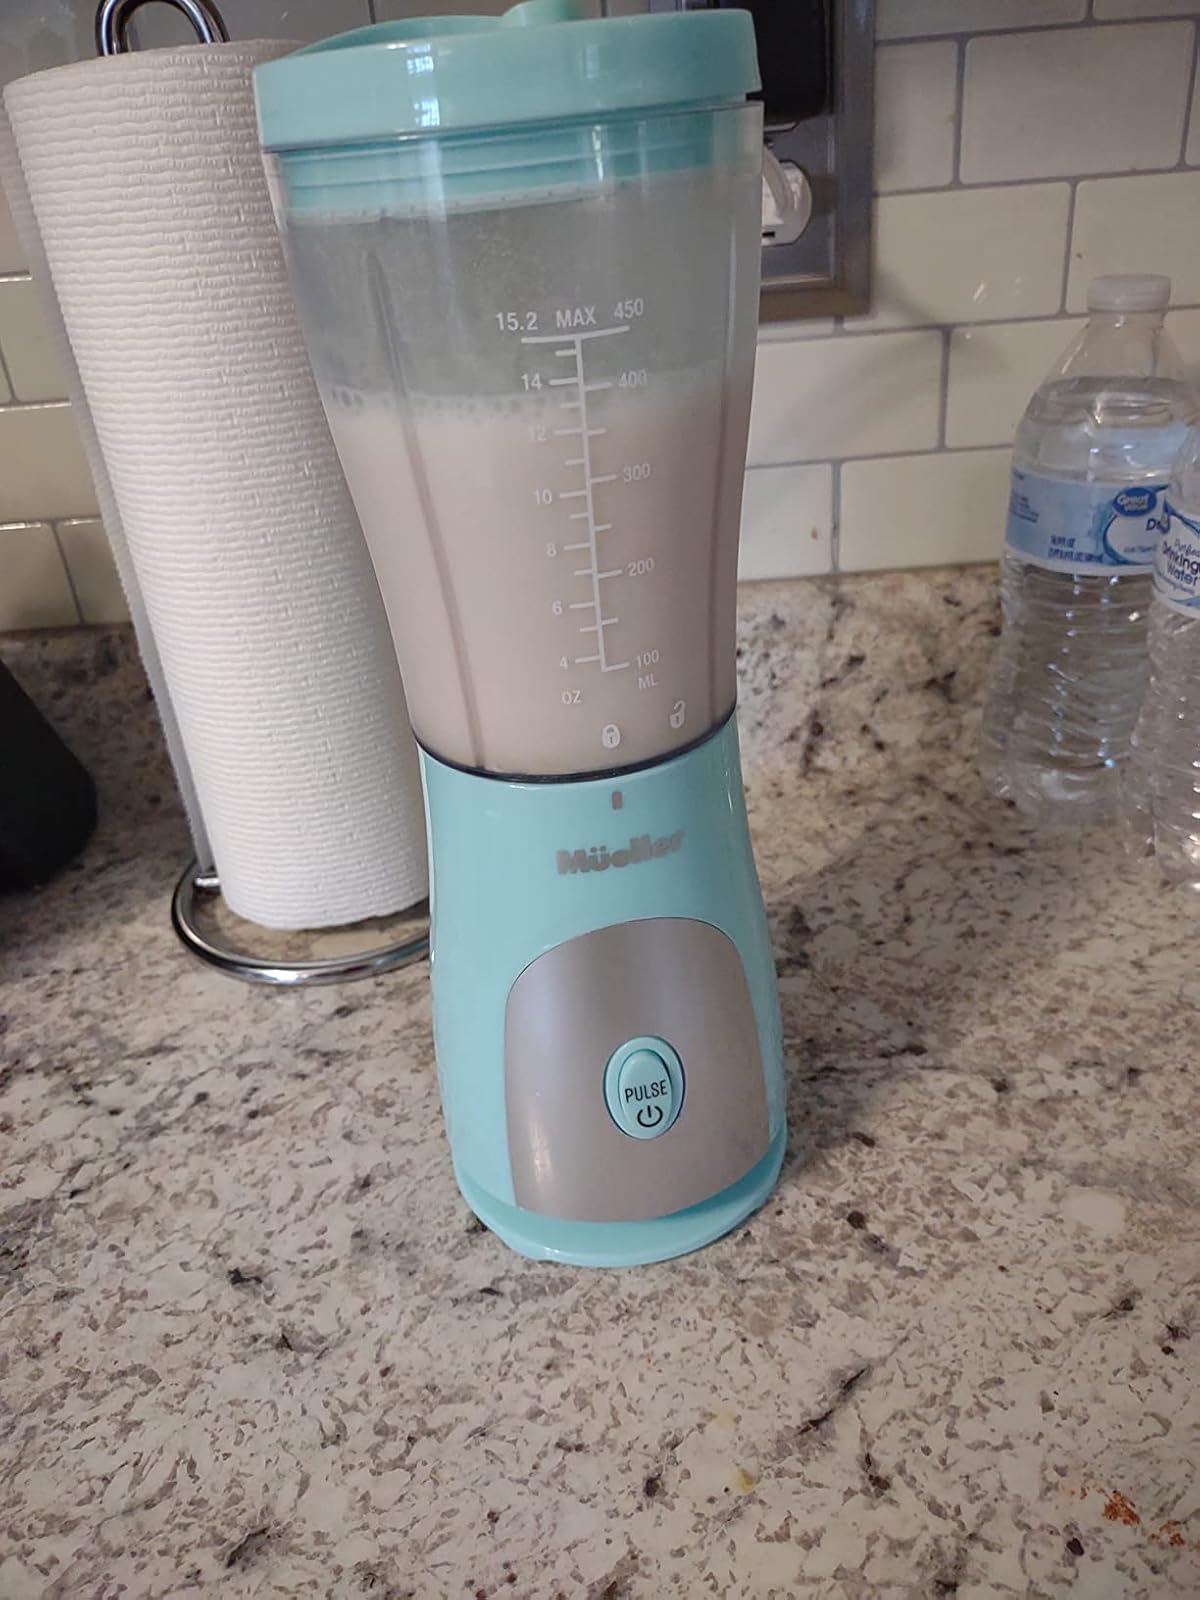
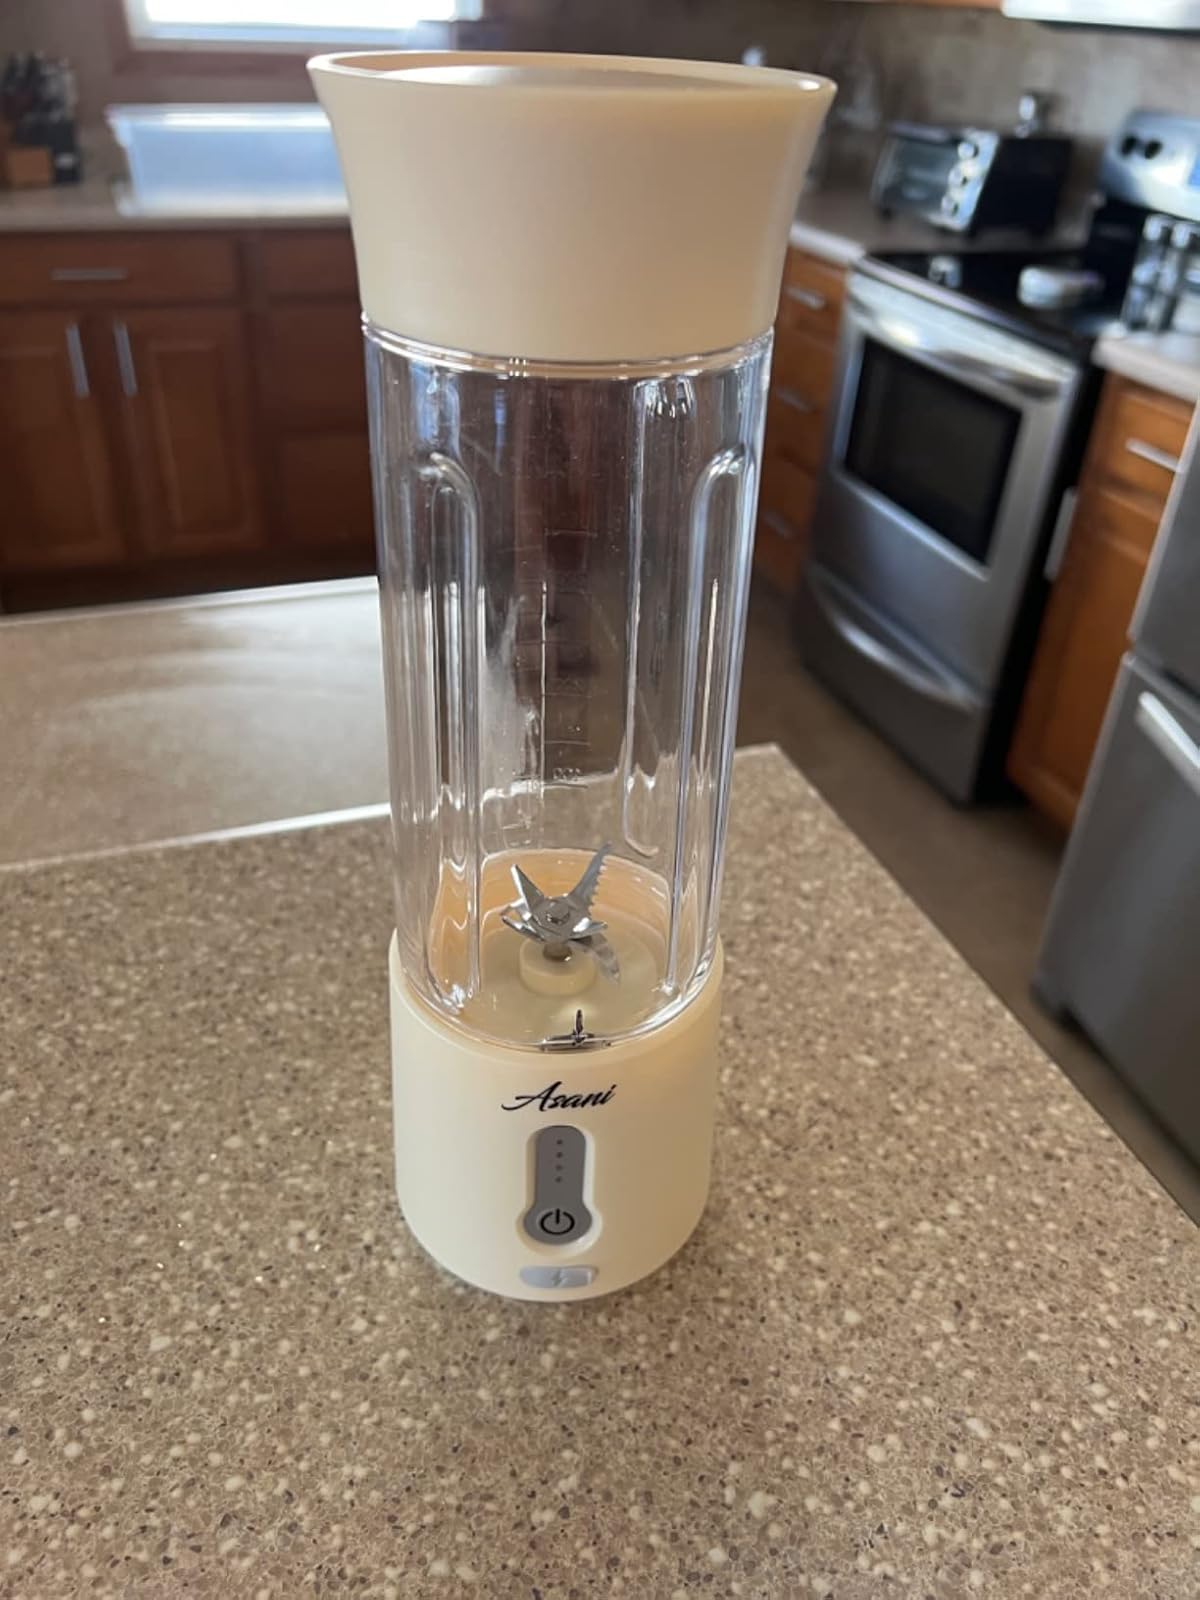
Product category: items_blender
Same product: no